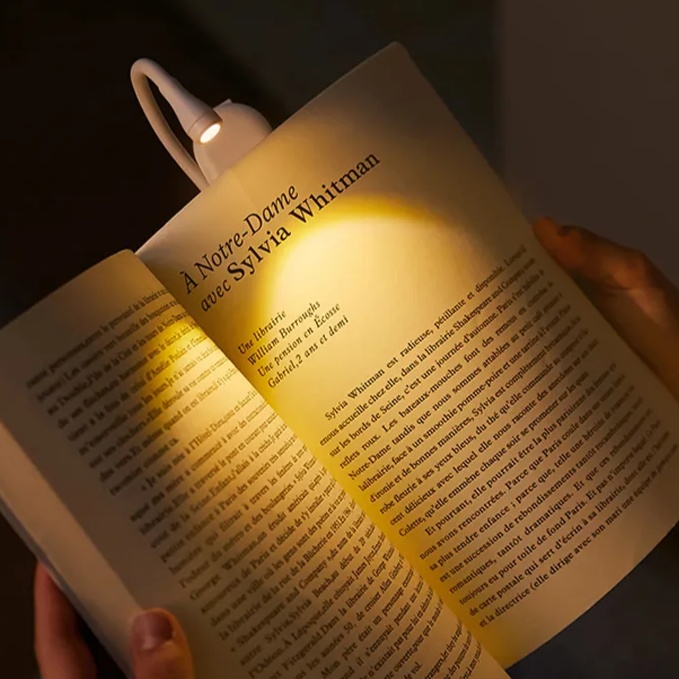
מנורת קריאה
מנורת קריאה- התוספת המושלמת לספר שלך קרה לכם פעם שרציתם לקרוא ולא מצאתם את האור המתאים ? קרה לכם שבן או בת הזוג שלכם רצו לישון ואתם רציתם להמשיך לקרוא ? אנחנו בטוחים שכן, ויותר מזה, אנחנו בטוחים שמנורת הקריאה שלנו היא פשוט הפתרון המושלם בשבילכם ! מגיעה עם מטען ונוחה מאד לשימוש.
Category: Office Supplies > Book Accessories > Book Lights